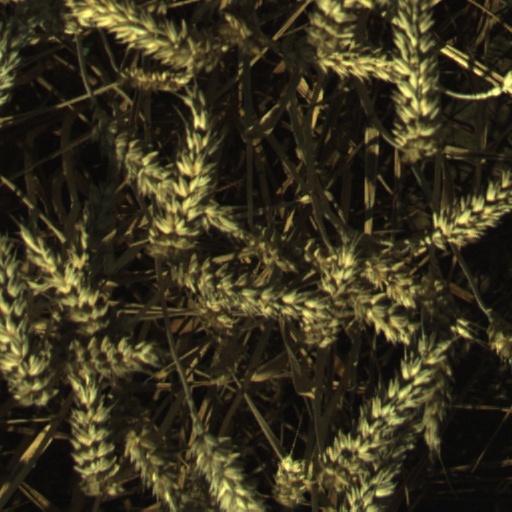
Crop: wheat